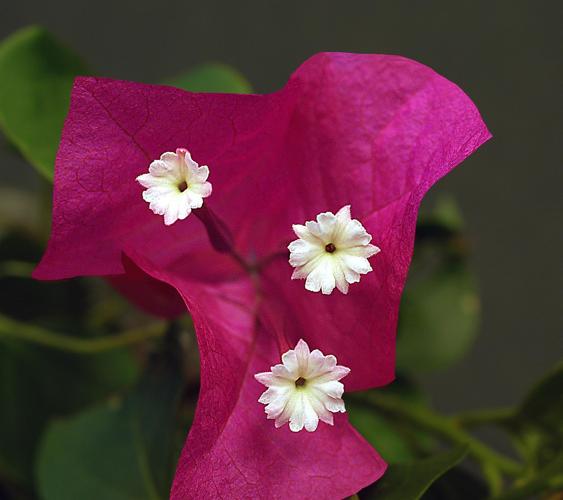
Label: bougainvillea